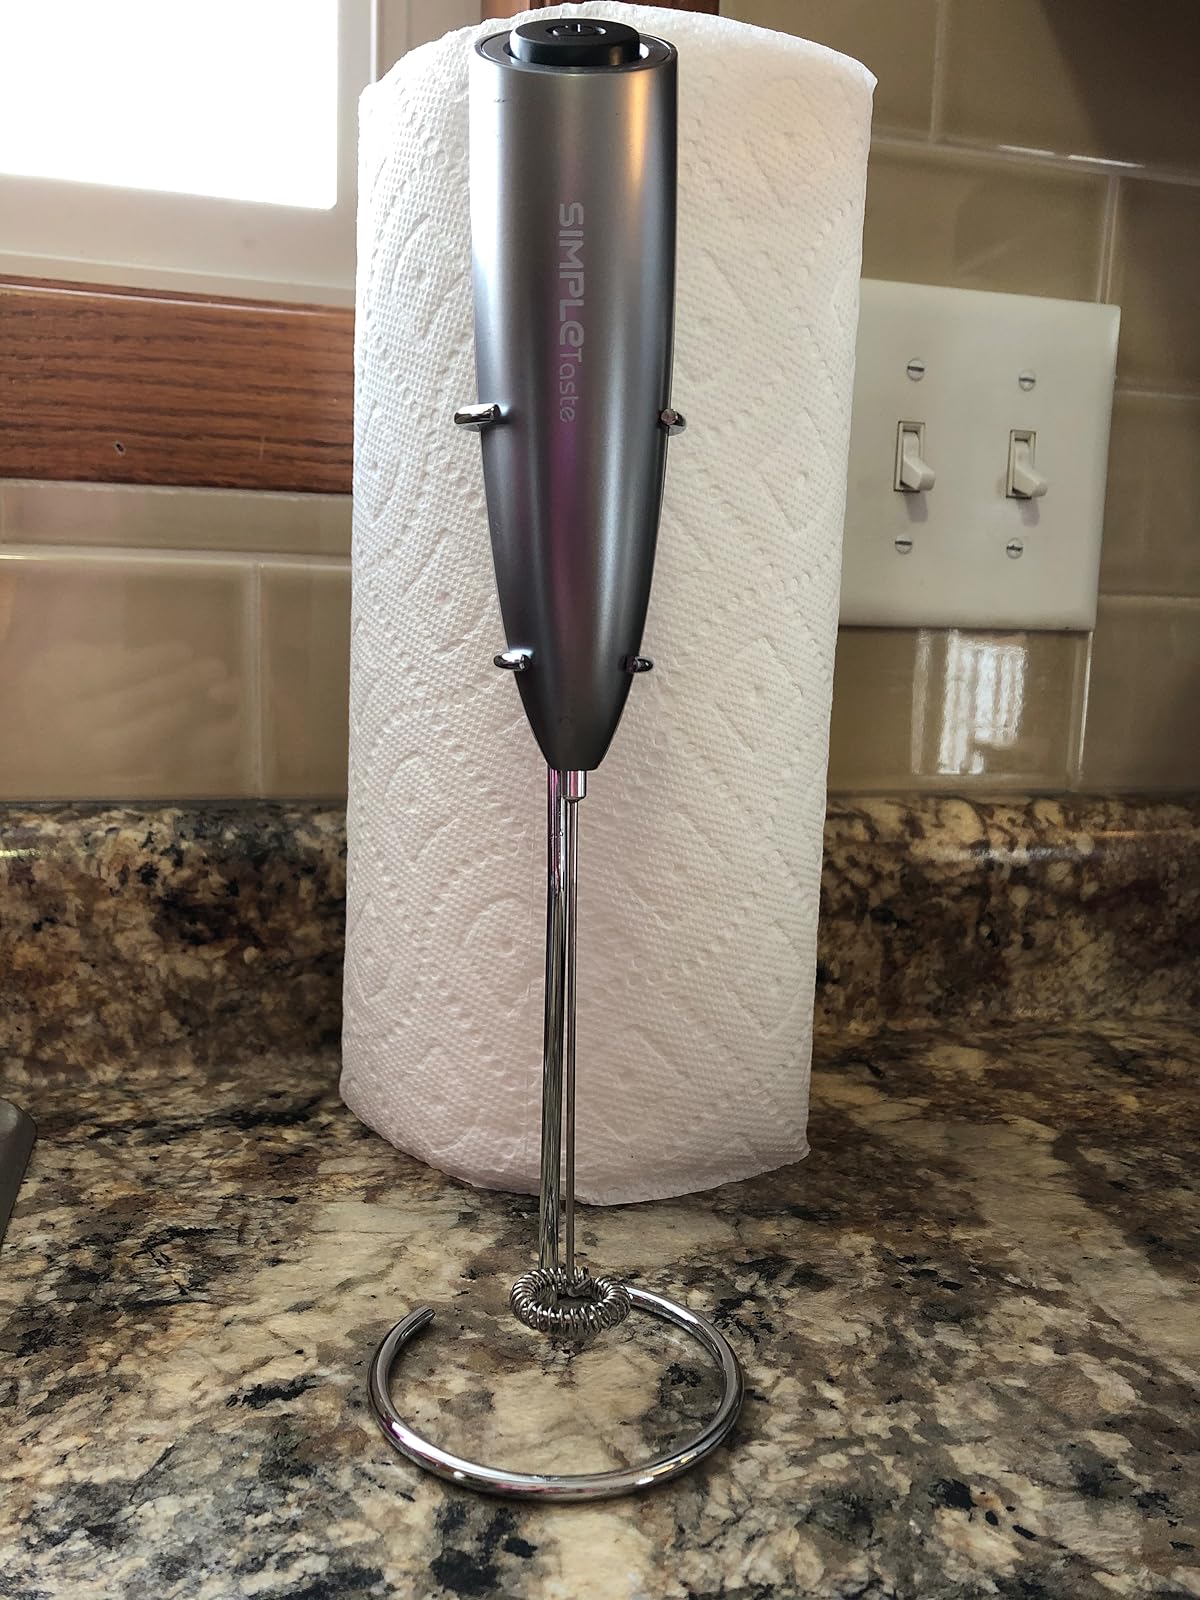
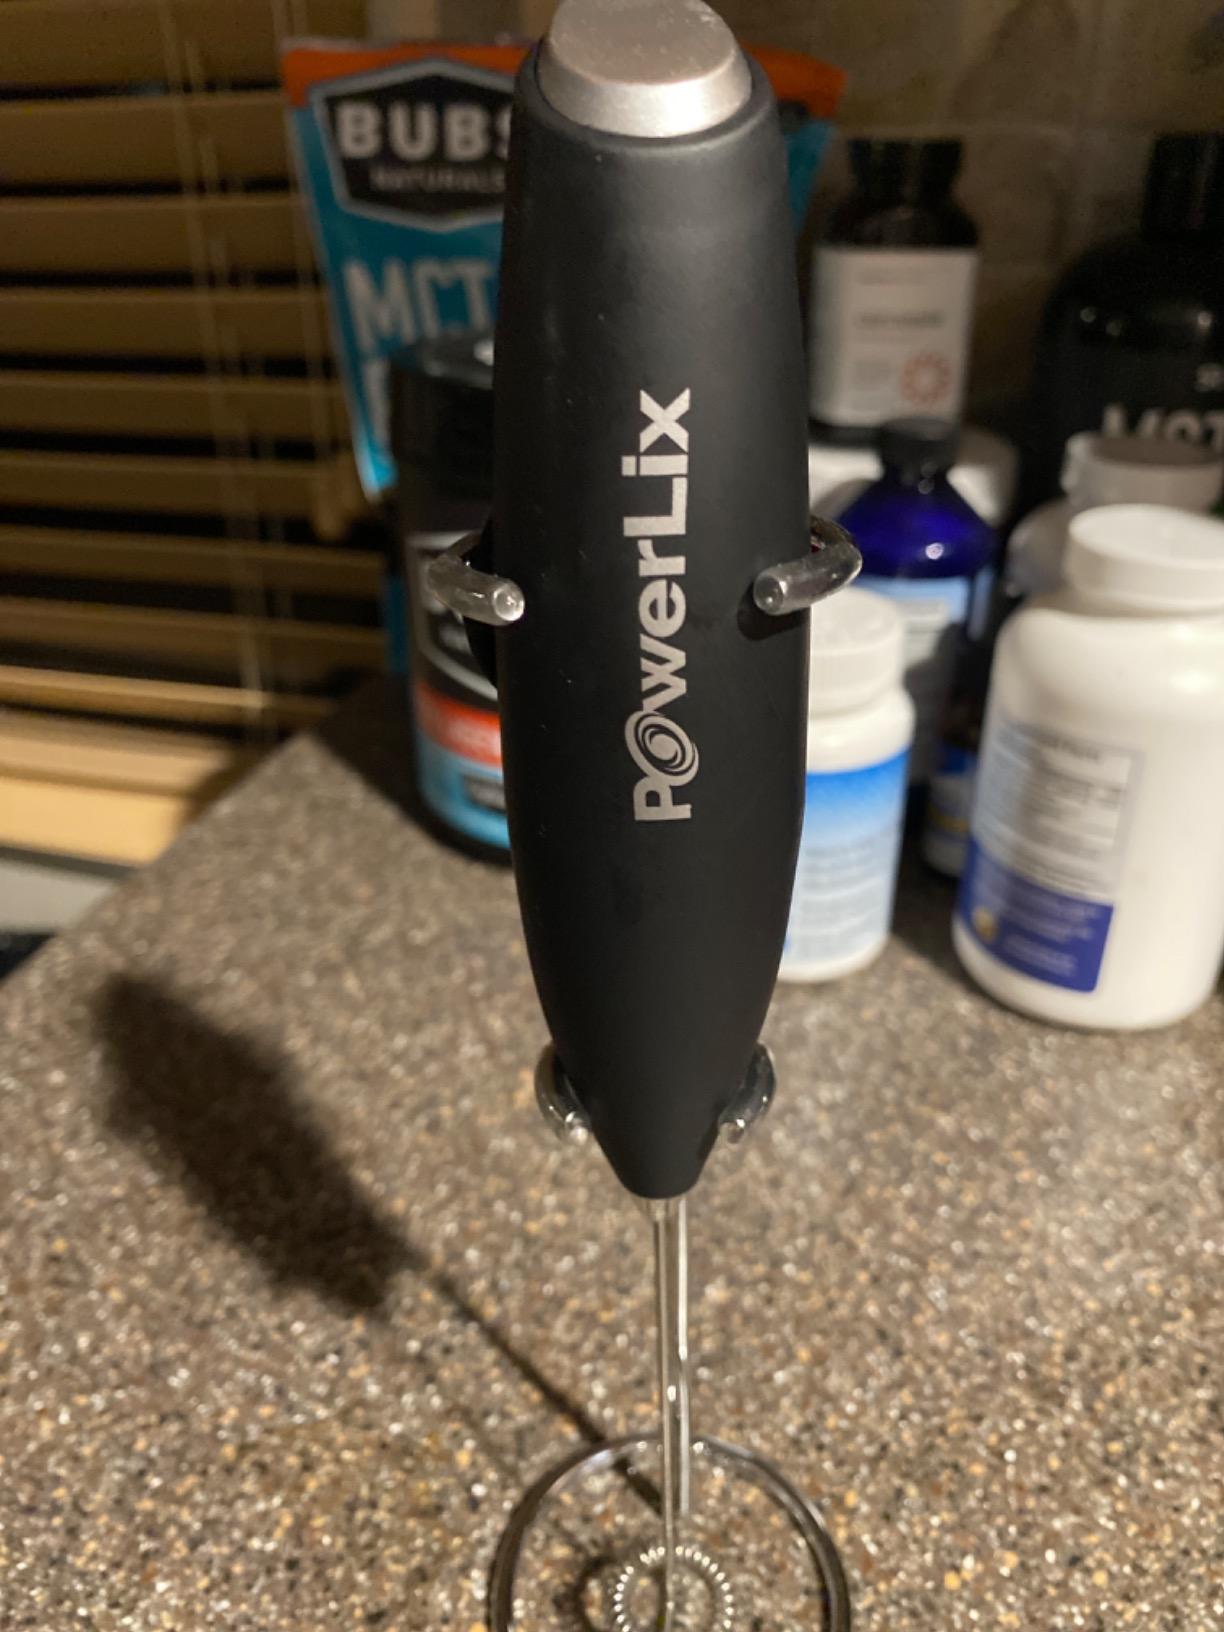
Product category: items_mixer
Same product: no